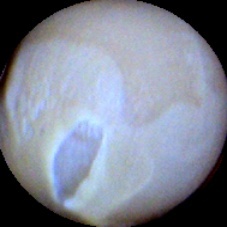
Label: Skin-damaged